Aztec Empire

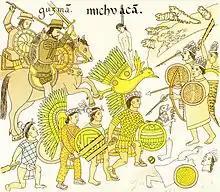
Cristóbal de Olid led Spanish soldiers with Tlaxcalan allies in the conquests of Jalisco and Colima of West Mexico.

The Spaniards and their allies attempted to retreat without detection in what is known as the "Sad Night" or La Noche Triste, realizing that they were vulnerable to the hostile Mexica in Tenochtitlan following Moctezuma's death. Spaniards and their Indigenous allies were discovered clandestinely retreating and were then forced to fight their way out of the city with heavy loss of life. Some Spaniards lost their lives by drowning, loaded down with gold. They retreated to Tlacopan (now Tacuba) and made their way to Tlaxcala where they recovered and prepared for the second, successful assault on Tenochtitlan. After this incident, a smallpox outbreak hit Tenochtitlan. The outbreak alone killed more than 50% of the region's population, including the emperor Cuitláhuac, as the indigenous of the New World had no previous exposure to smallpox. The new emperor Cuauhtémoc dealt with the smallpox outbreak, while Cortés raised an army of Tlaxcalans, Texcocans, Totonacs, and others discontent with Aztec rule. Cortés marched back to the Basin of Mexico with a combined army of up to 100,000 warriors. The overwhelming majority of warriors were indigenous rather than Spanish. Cortés captured various indigenous city-states or altepetl around the lake shore and surrounding mountains through numerous subsequent battles and skirmishes, including the other capitals of the Triple Alliance, Tlacopan and Texcoco. Texcoco, in fact, had already become firm allies of the Spaniards and the city-state and subsequently petitioned the Spanish crown for recognition of their services in the conquest similar to Tlaxcala.